Eye of the Storm (2015 film)

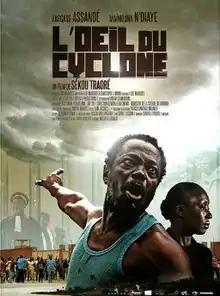

Eye of the Storm is a 2015 Burkinabé psychological drama film about child soldiers. The film was directed by Sékou Traoré, produced by Axel Guyot, written by Christophe Lemoine and Luis Marques, and starred Fargrass Assandre and Maἴmouna N'diaye. It received ten nominations at the 12th Africa Movie Academy Awards and won in three categories including Best Film.